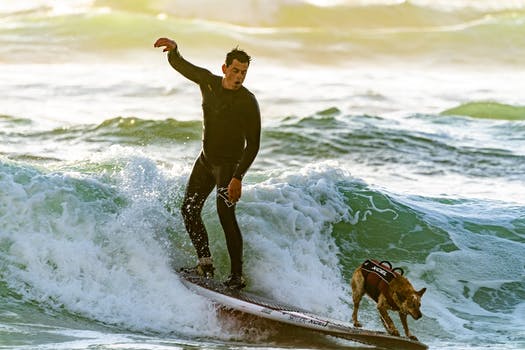
Label: No Watermark